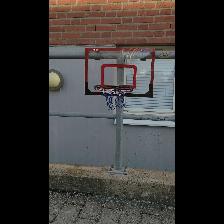
Label: NonHuman